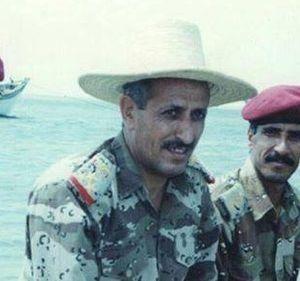
La 310ᵉ brigade blindée est une unité de l'armée yéménite dirigée par Hamid al-Koucheïbi.
Hamid al-Koucheïbi, né en 1940 dans le gouvernorat d'Amran et mort le 8 juillet 2014 à Amran, est un militaire et brigadier-général yéménite. Il est, jusqu'à sa mort, le commandant de la 310ᵉ brigade blindée.